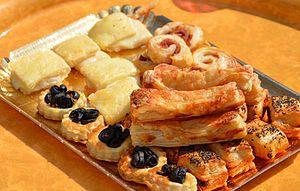
Assortiment de petits fours salés servis chauds.
Un petit four est une pâtisserie fine de petite taille, sucrée – tel que feuilleté, biscuit, meringue ou macaron – ou salée – tel que feuilleté au fromage, petite pizza ou quiche.